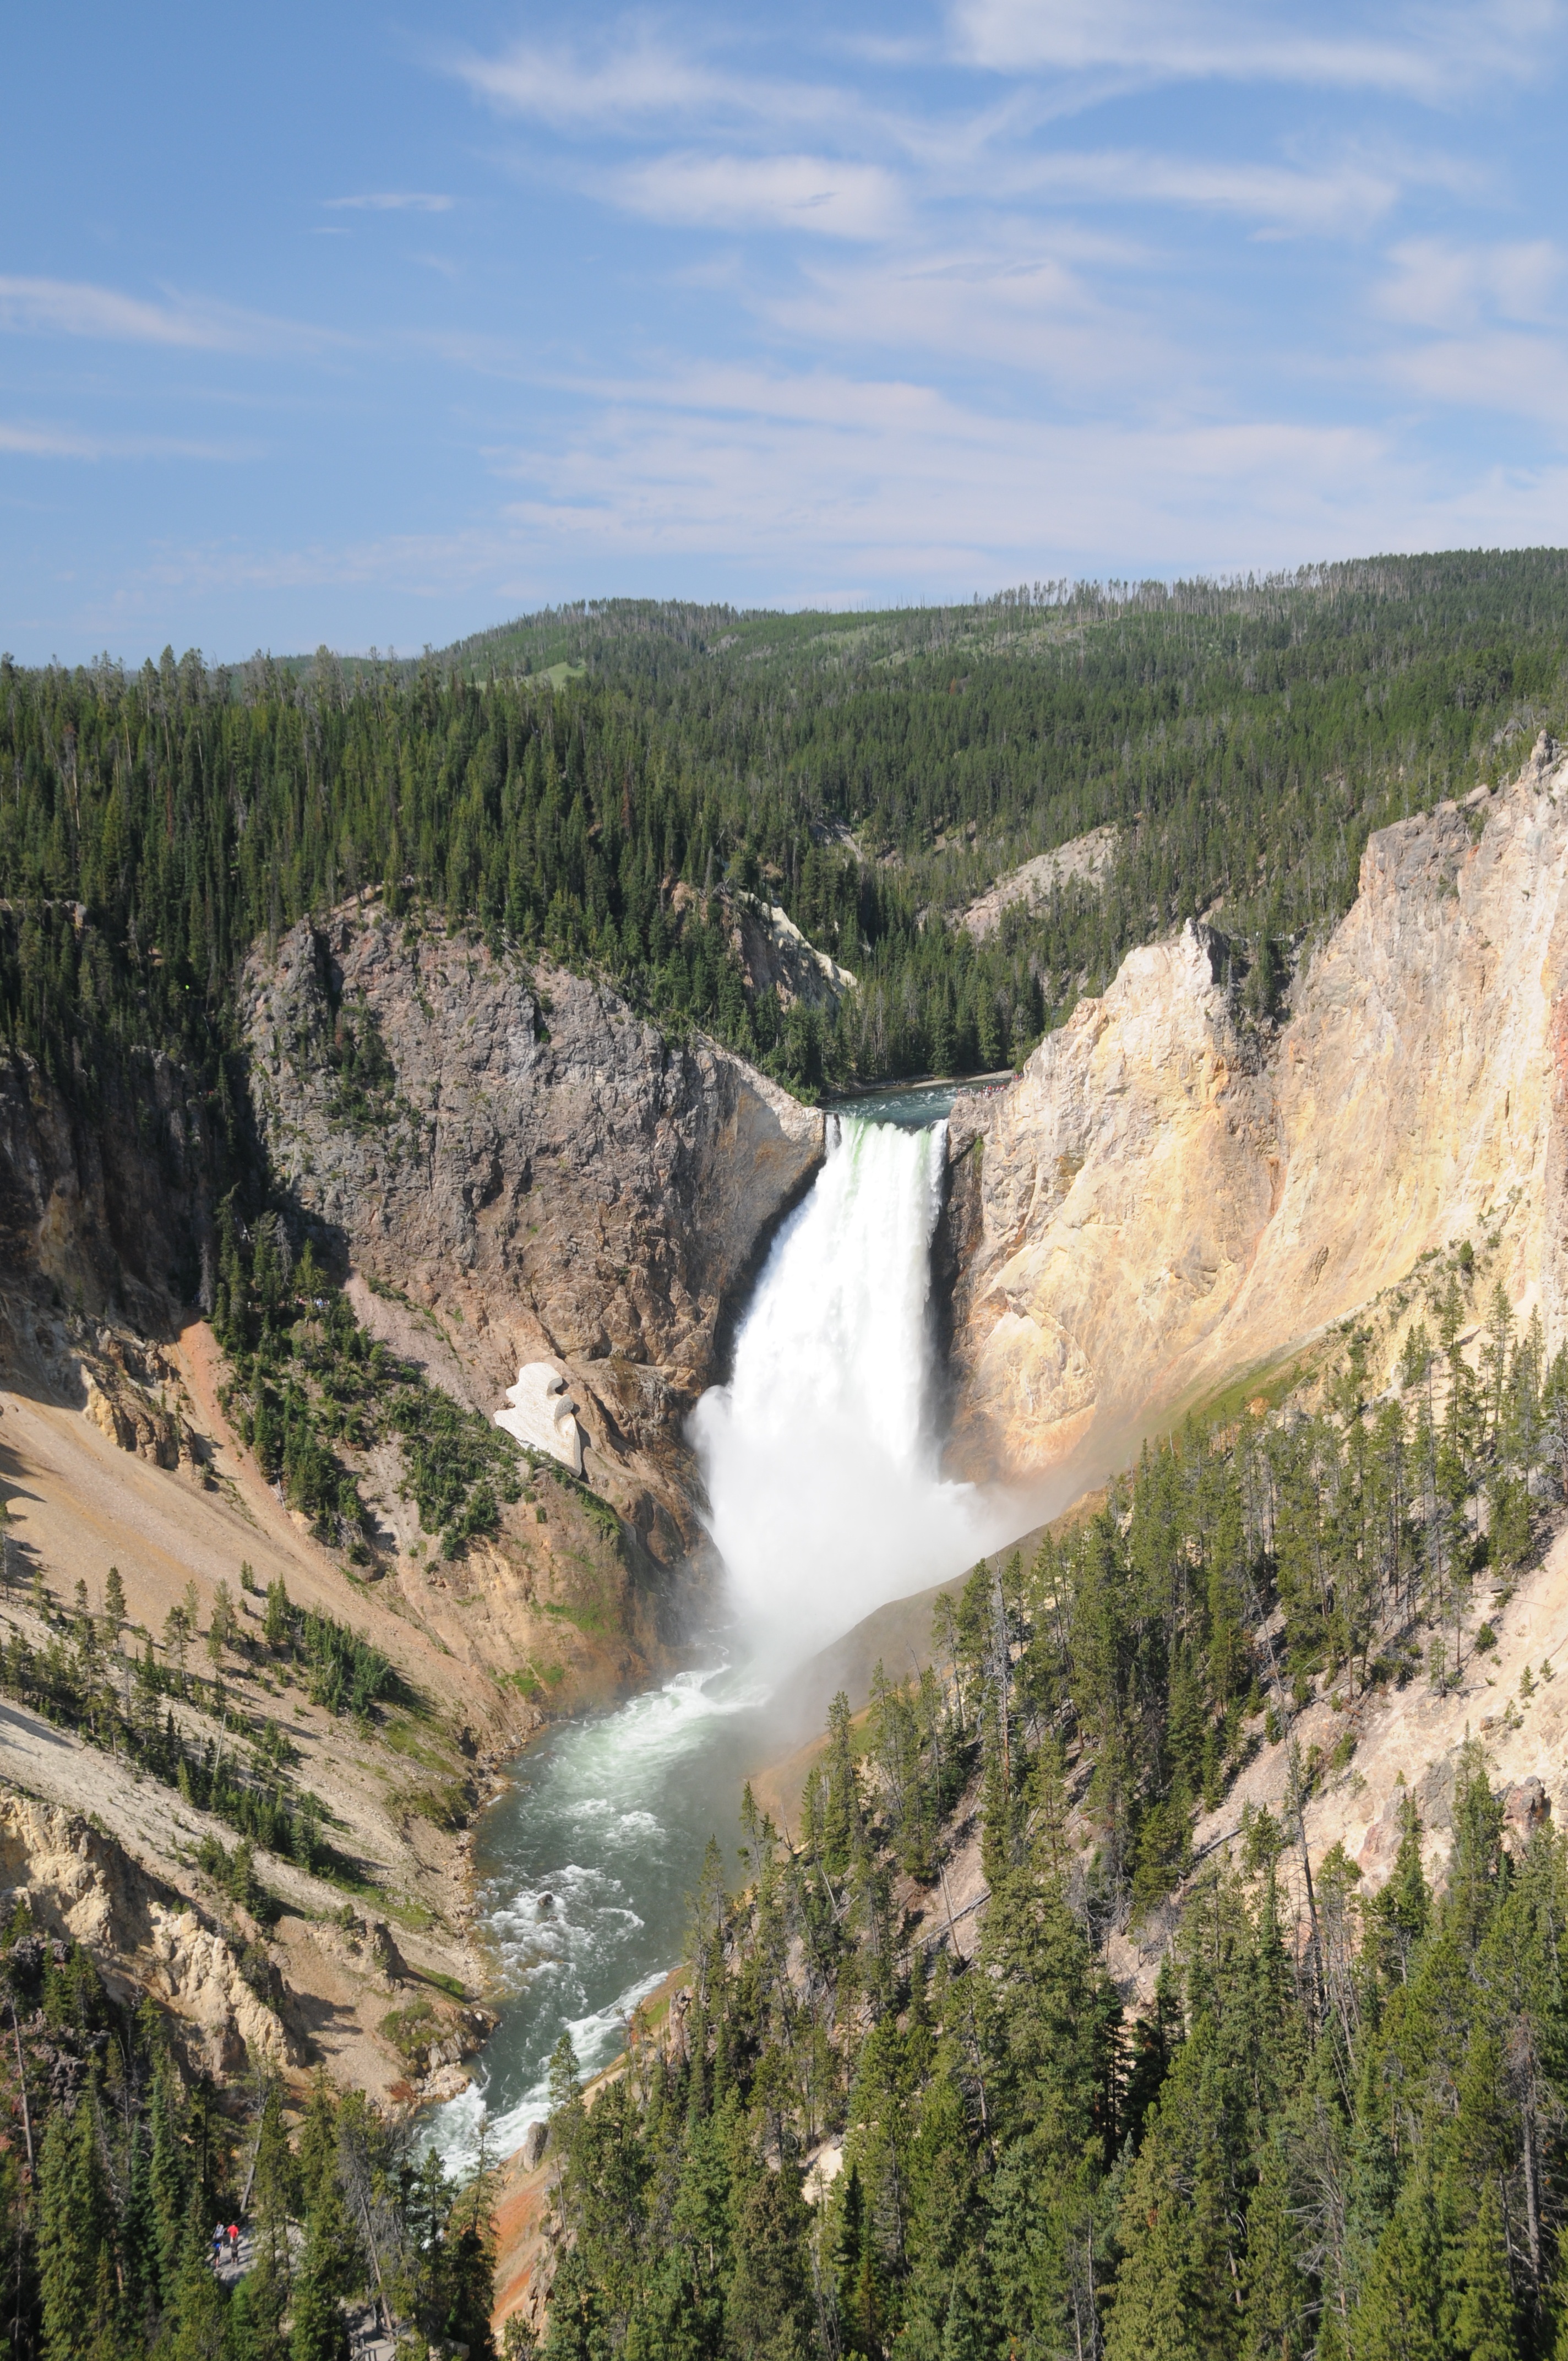
water, waterfall, wilderness, mountain, cliff, park, reservoir, terrain, national park, body of water, yellowstone, falls, plateau, water feature, mountain pass